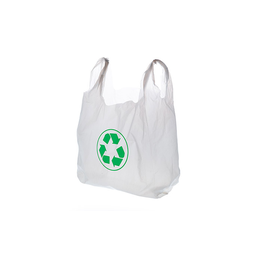
Label: plastic